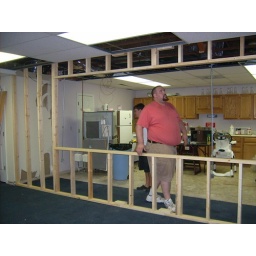
wall frame in kitchen remodel